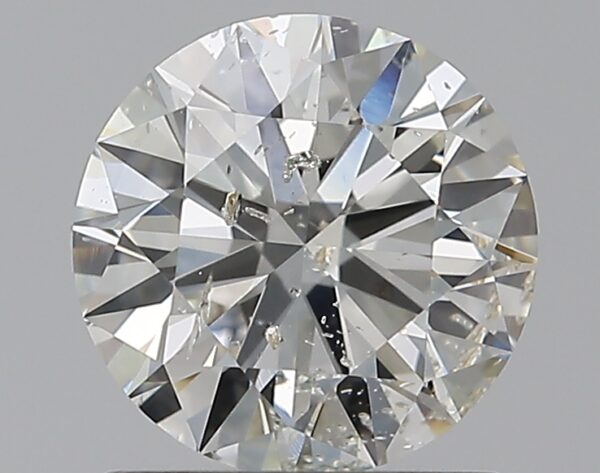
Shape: round
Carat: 1.01
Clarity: SI2
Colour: F
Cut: EX
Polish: EX
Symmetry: EX
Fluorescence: ST
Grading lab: IGI
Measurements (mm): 6.41 x 6.37 x 3.93